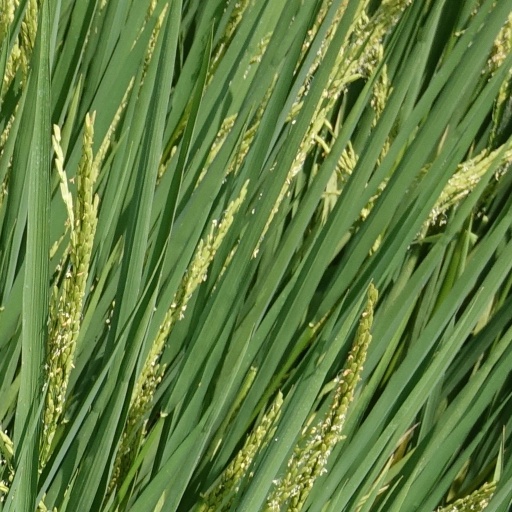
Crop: rice